Didn't Wanna Do It

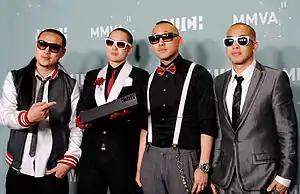
"Didn't Wanna Do It" was compared to Far East Movement, musically.

"Didn't Wanna Do It" is a dance-oriented song, with elements of Europop and house music. According to Volkova on her website, "The song is a departure from t.A.T.u.'s signature sound that catapulted Julia to worldwide fame and critical acclaim but the new musical direction is undeniably her own." MuuMuse compared the lyrics to LMFAO by saying "The feisty brunette's since ditched t.A.T.u.'s brooding act and decided to toss her head back, throw back a few shots and enter into LMFAO-like territory: “I didn't wanna do it…but I did”. MuuMuse also compared the composition to Far East Movement saying "Julia laments across the bubbly, unhinged Euro-dance anthem, trading dooming synthesizers for Far East Movement-friendly thumps." "The Prophet Blog" noticed the production off auto-tune in the song and said it resembled 2NE1's "I Am the Best" (2012). It also commented on the lyrics, saying it "seduces another woman, then regrets it and claims she never wanted to do it in the first place."